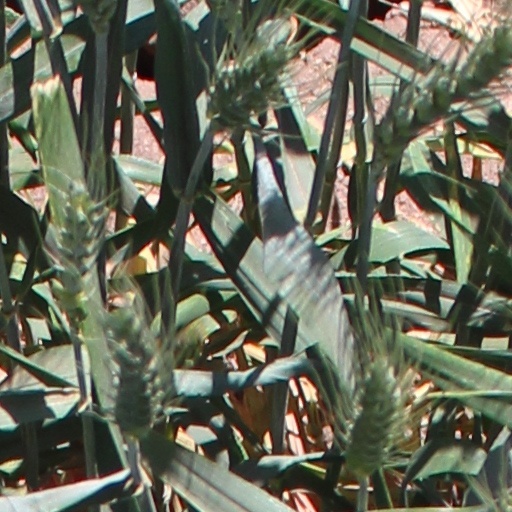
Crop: wheat